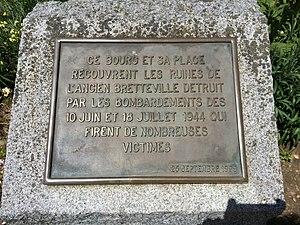
Plaque sur la place de Bretteville-sur-Laize
Bretteville-sur-Laize est une commune française, située dans le département du Calvados en région Normandie, peuplée de 1 876 habitants.